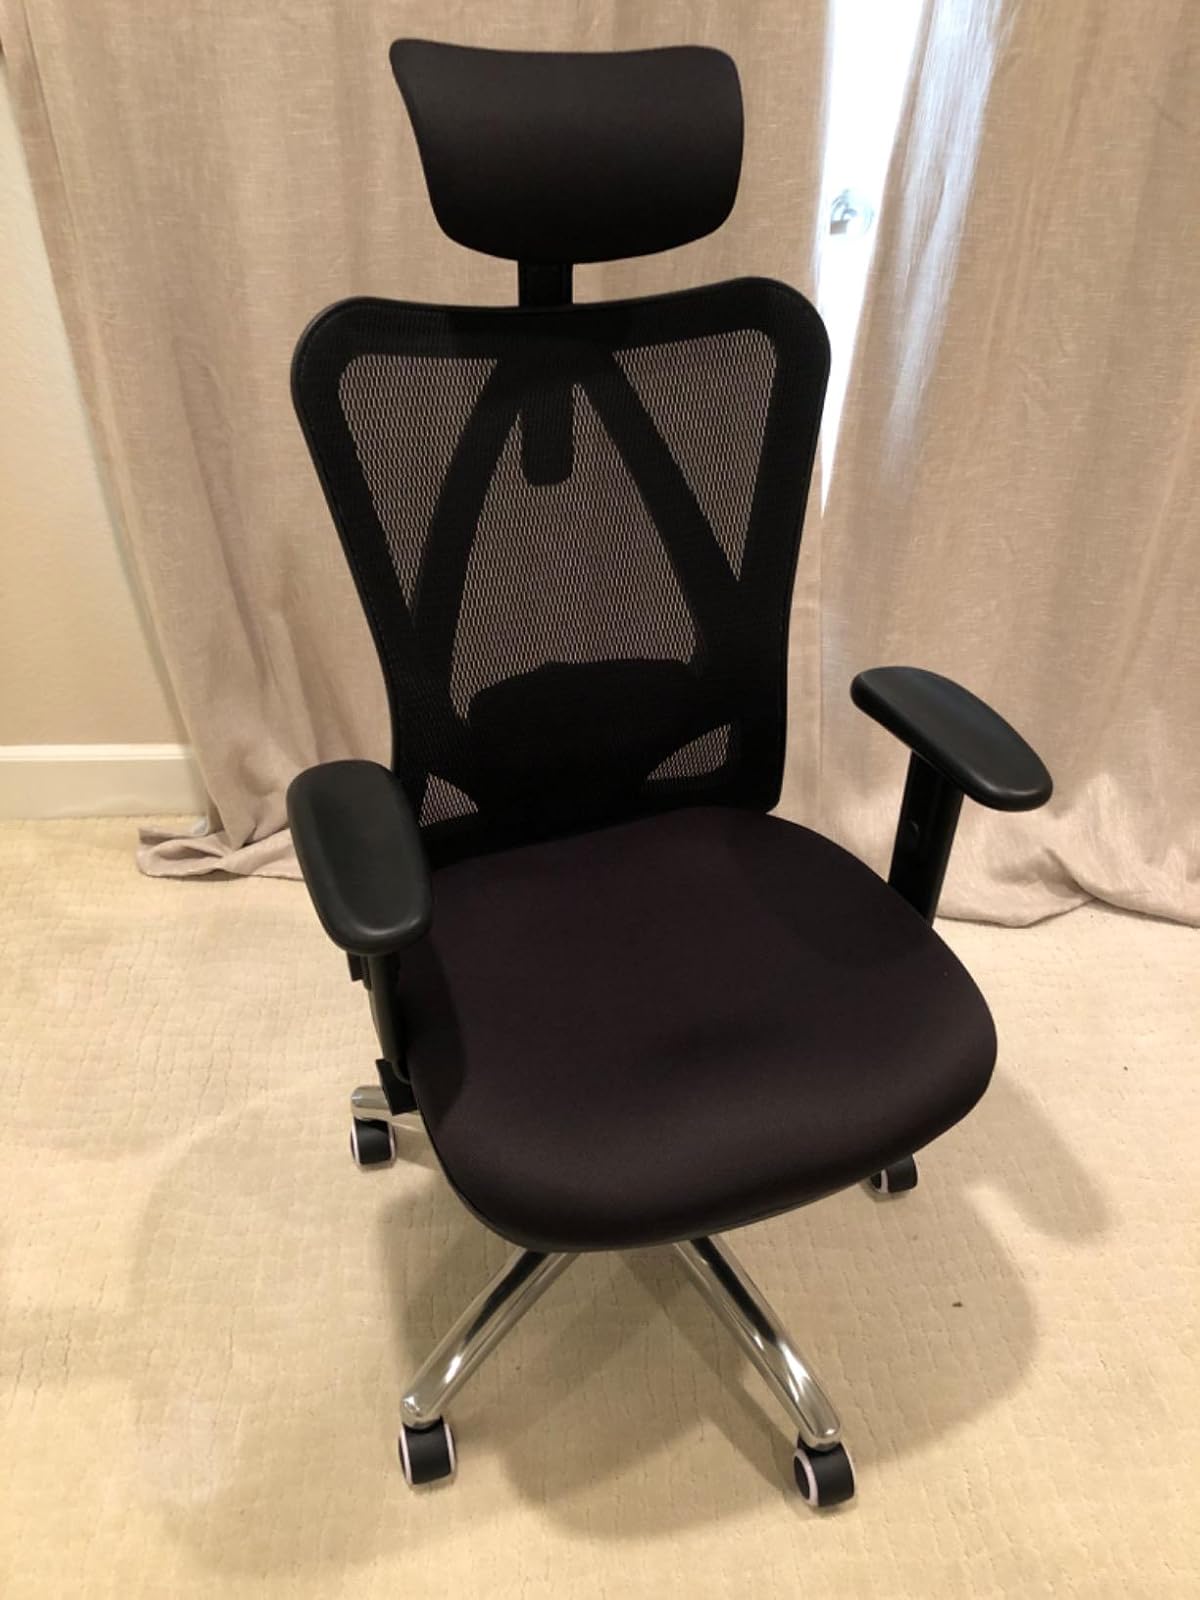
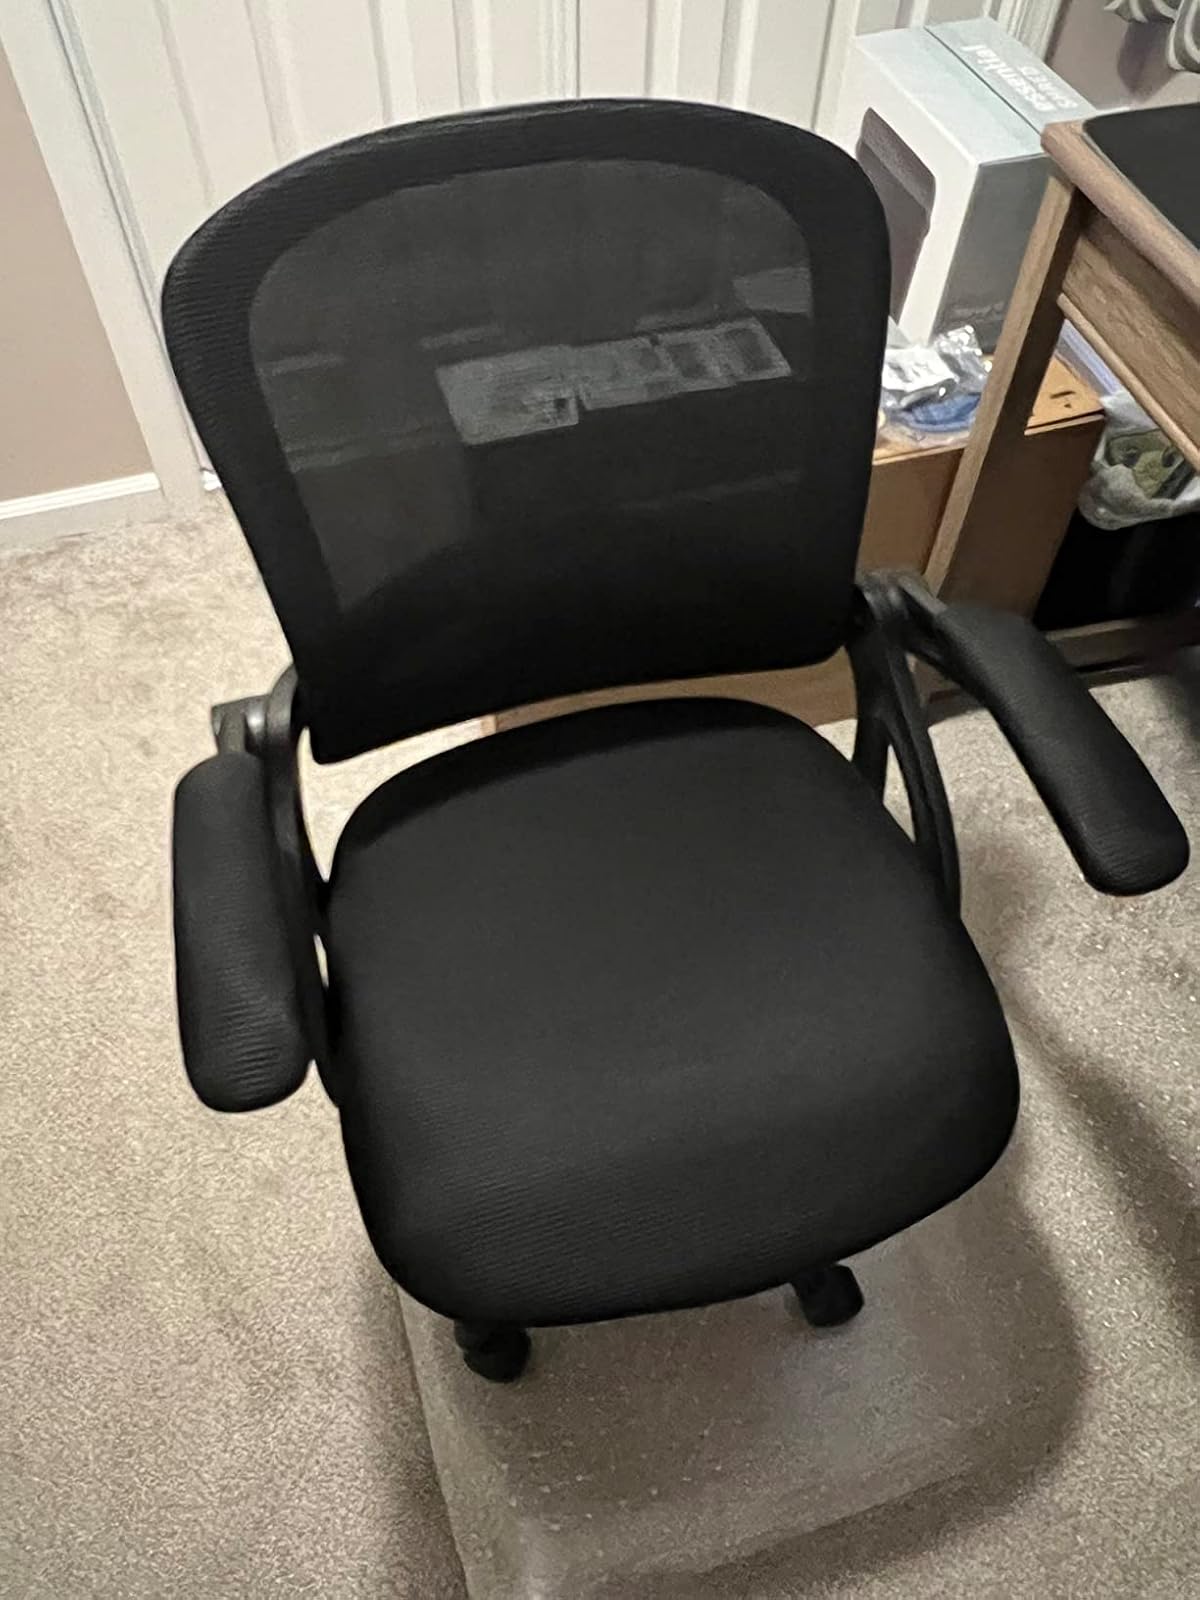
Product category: items_chair
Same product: no